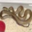
Label: snake